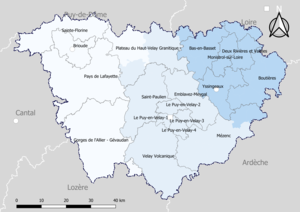
Carte du découpage cantonal du département de la Haute-Loire, avec en surimpression les arrondissements (en nuances de bleu) - Carte arrêtée au 1er janvier 2019.
Le département de la Haute-Loire comptait 35 cantons depuis 1984. À partir de 2015, ce nombre est réduit à 19 à la suite du redécoupage cantonal de 2014.